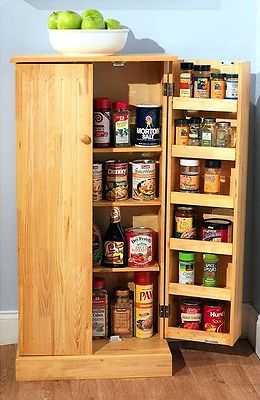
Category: cabinet